Black Summoner

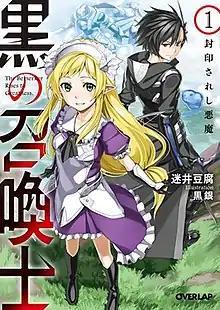
First light novel volume cover

is a Japanese light novel series written by Doufu Mayoi. It began publication online on the Shōsetsuka ni Narō novel posting website in October 2014. Overlap began publishing the series with illustrations by Kurogin under their Overlap Bunko imprint in June 2016. A manga adaptation with illustrations by Gin Ammo began serialization in Overlap's "Comic Gardo" website in January 2018. An anime television series adaptation produced by Satelight aired from July to September 2022.